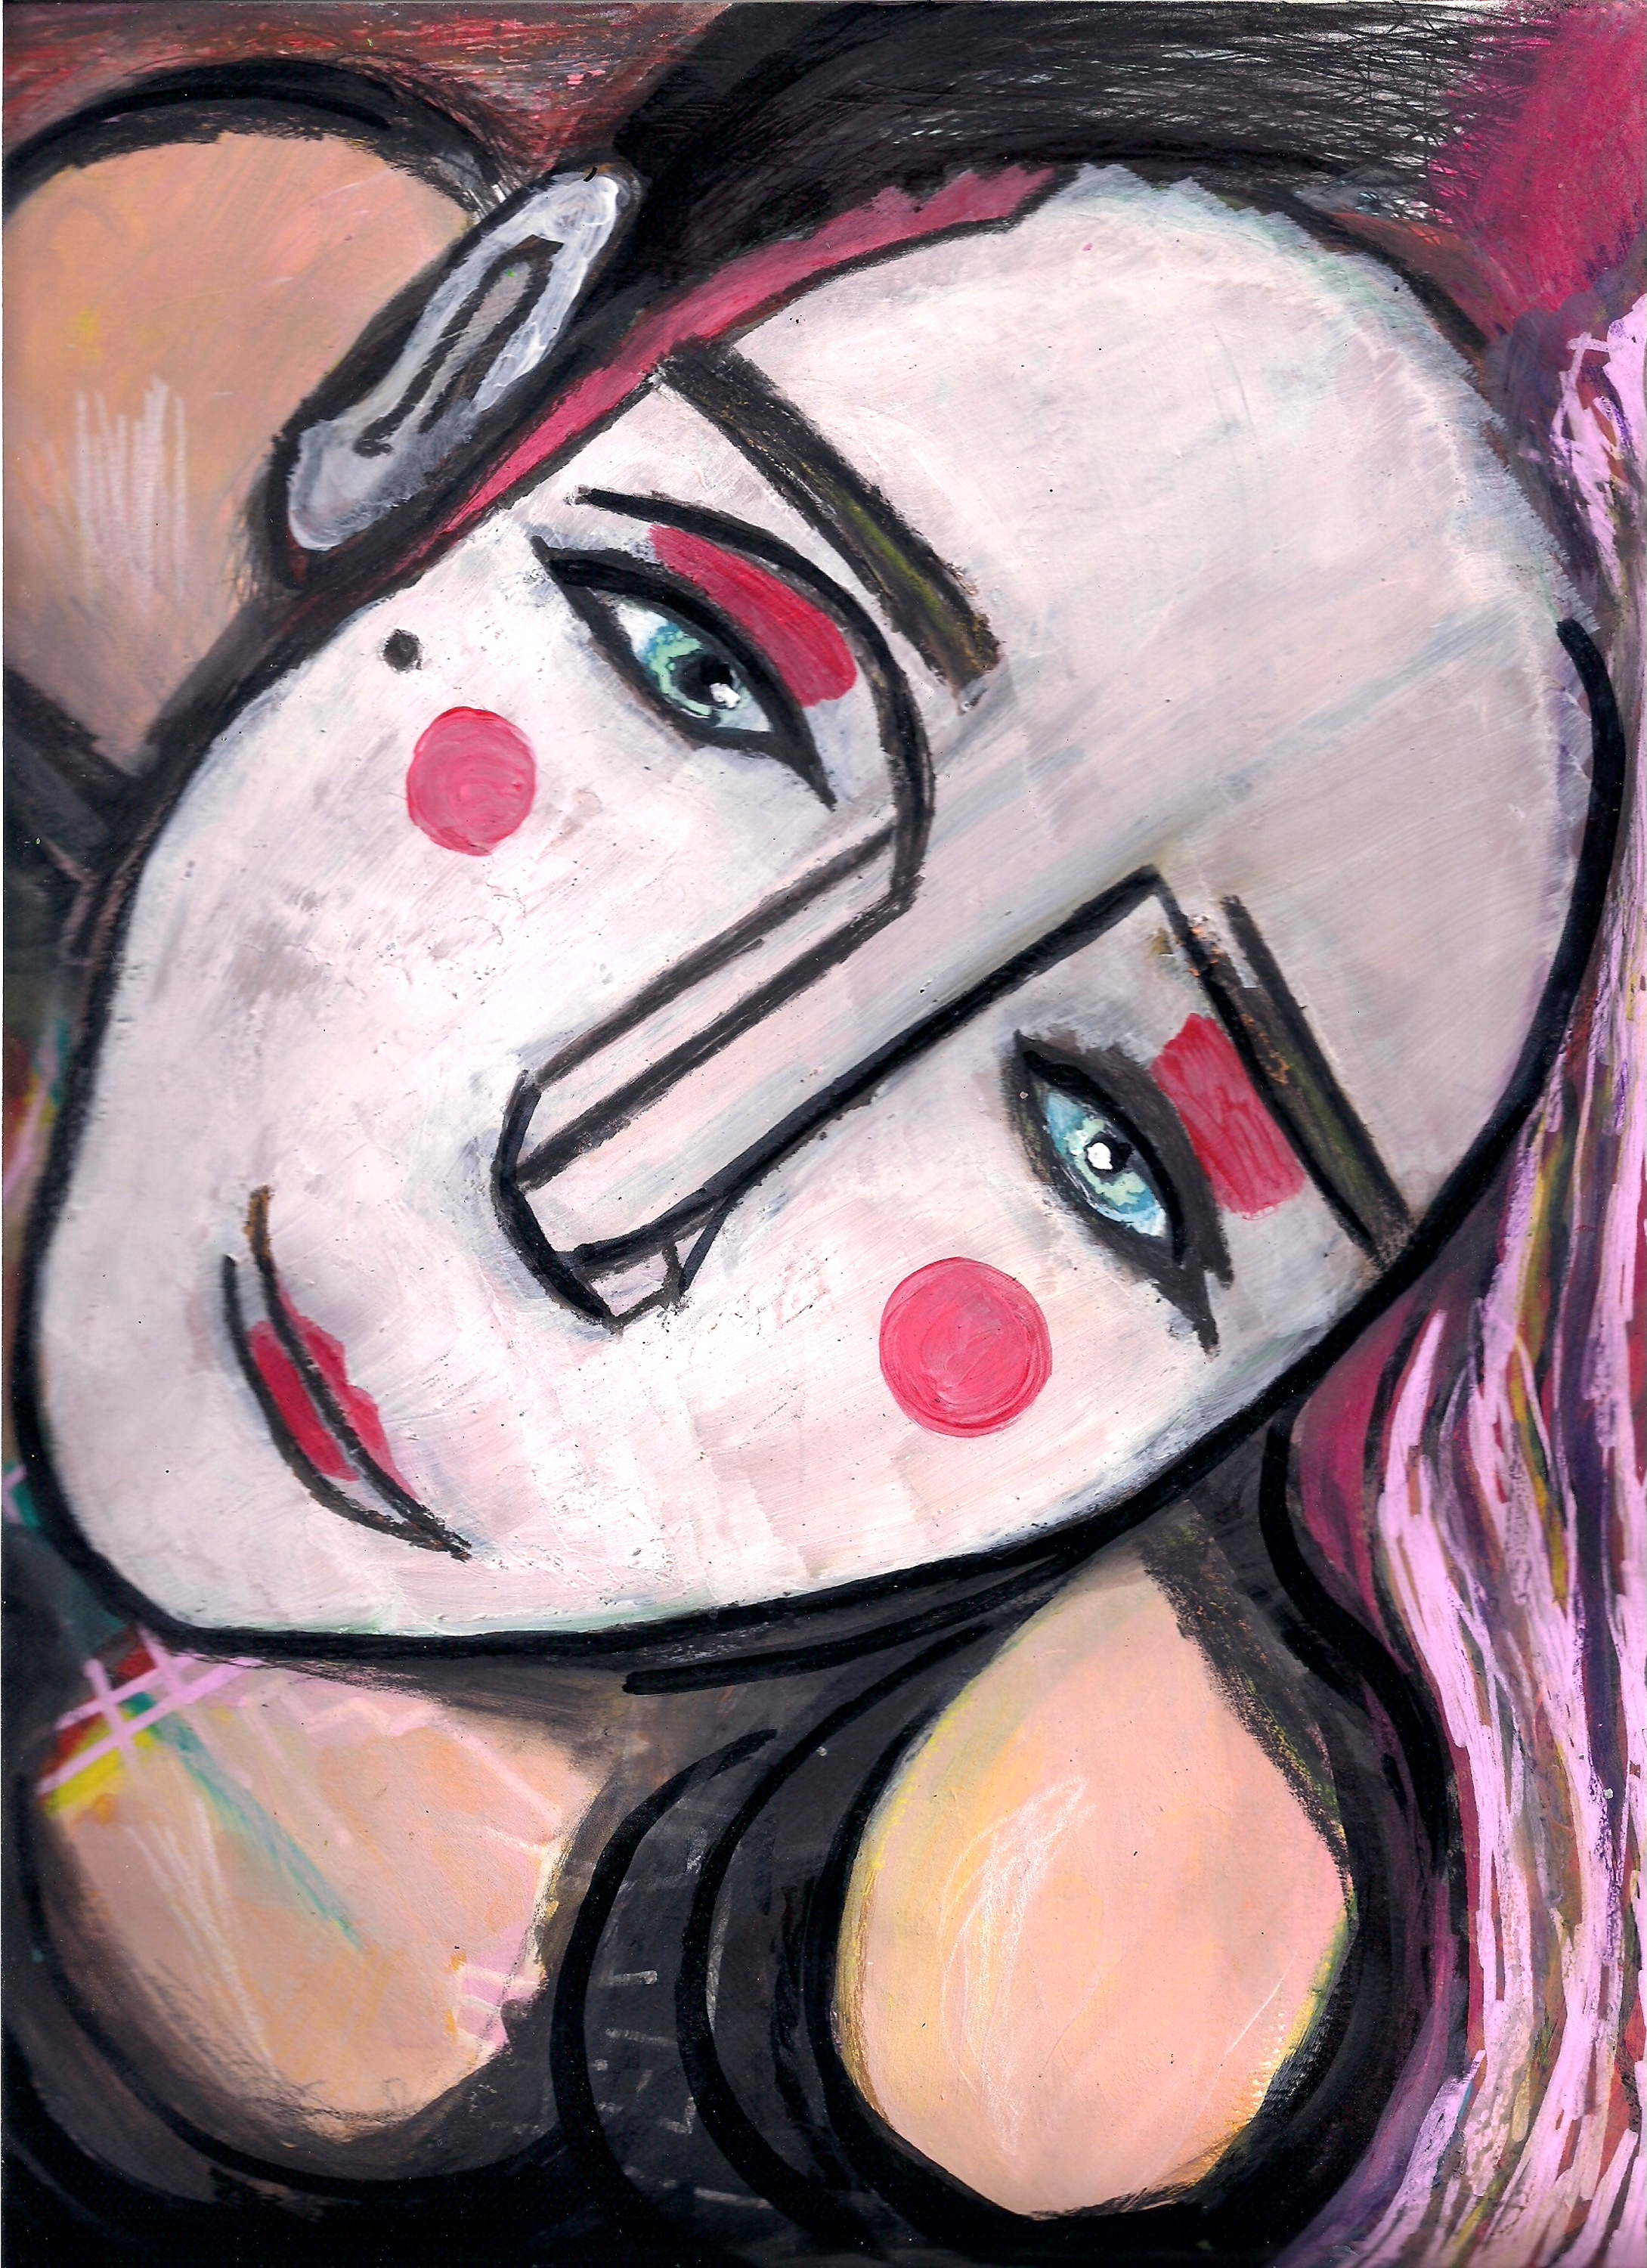
hel, mort, art, contemporary, fine, beautiful, fashion, woman, girl, nude, nose, cheek, illustration, modern art, painting, visual arts, acrylic paint, drawing, fictional character